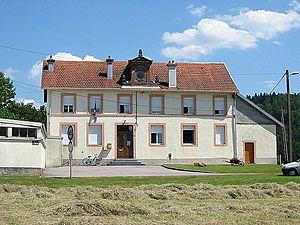
La mairie de Barbey-Seroux, commune des Vosges.
Barbey-Seroux est une commune française située dans le département des Vosges en région Grand Est.